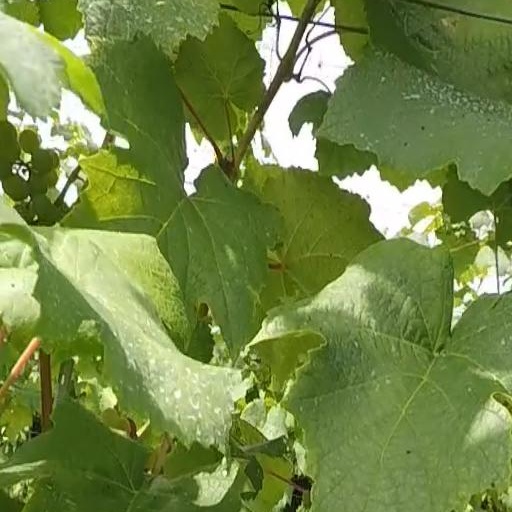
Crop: grape